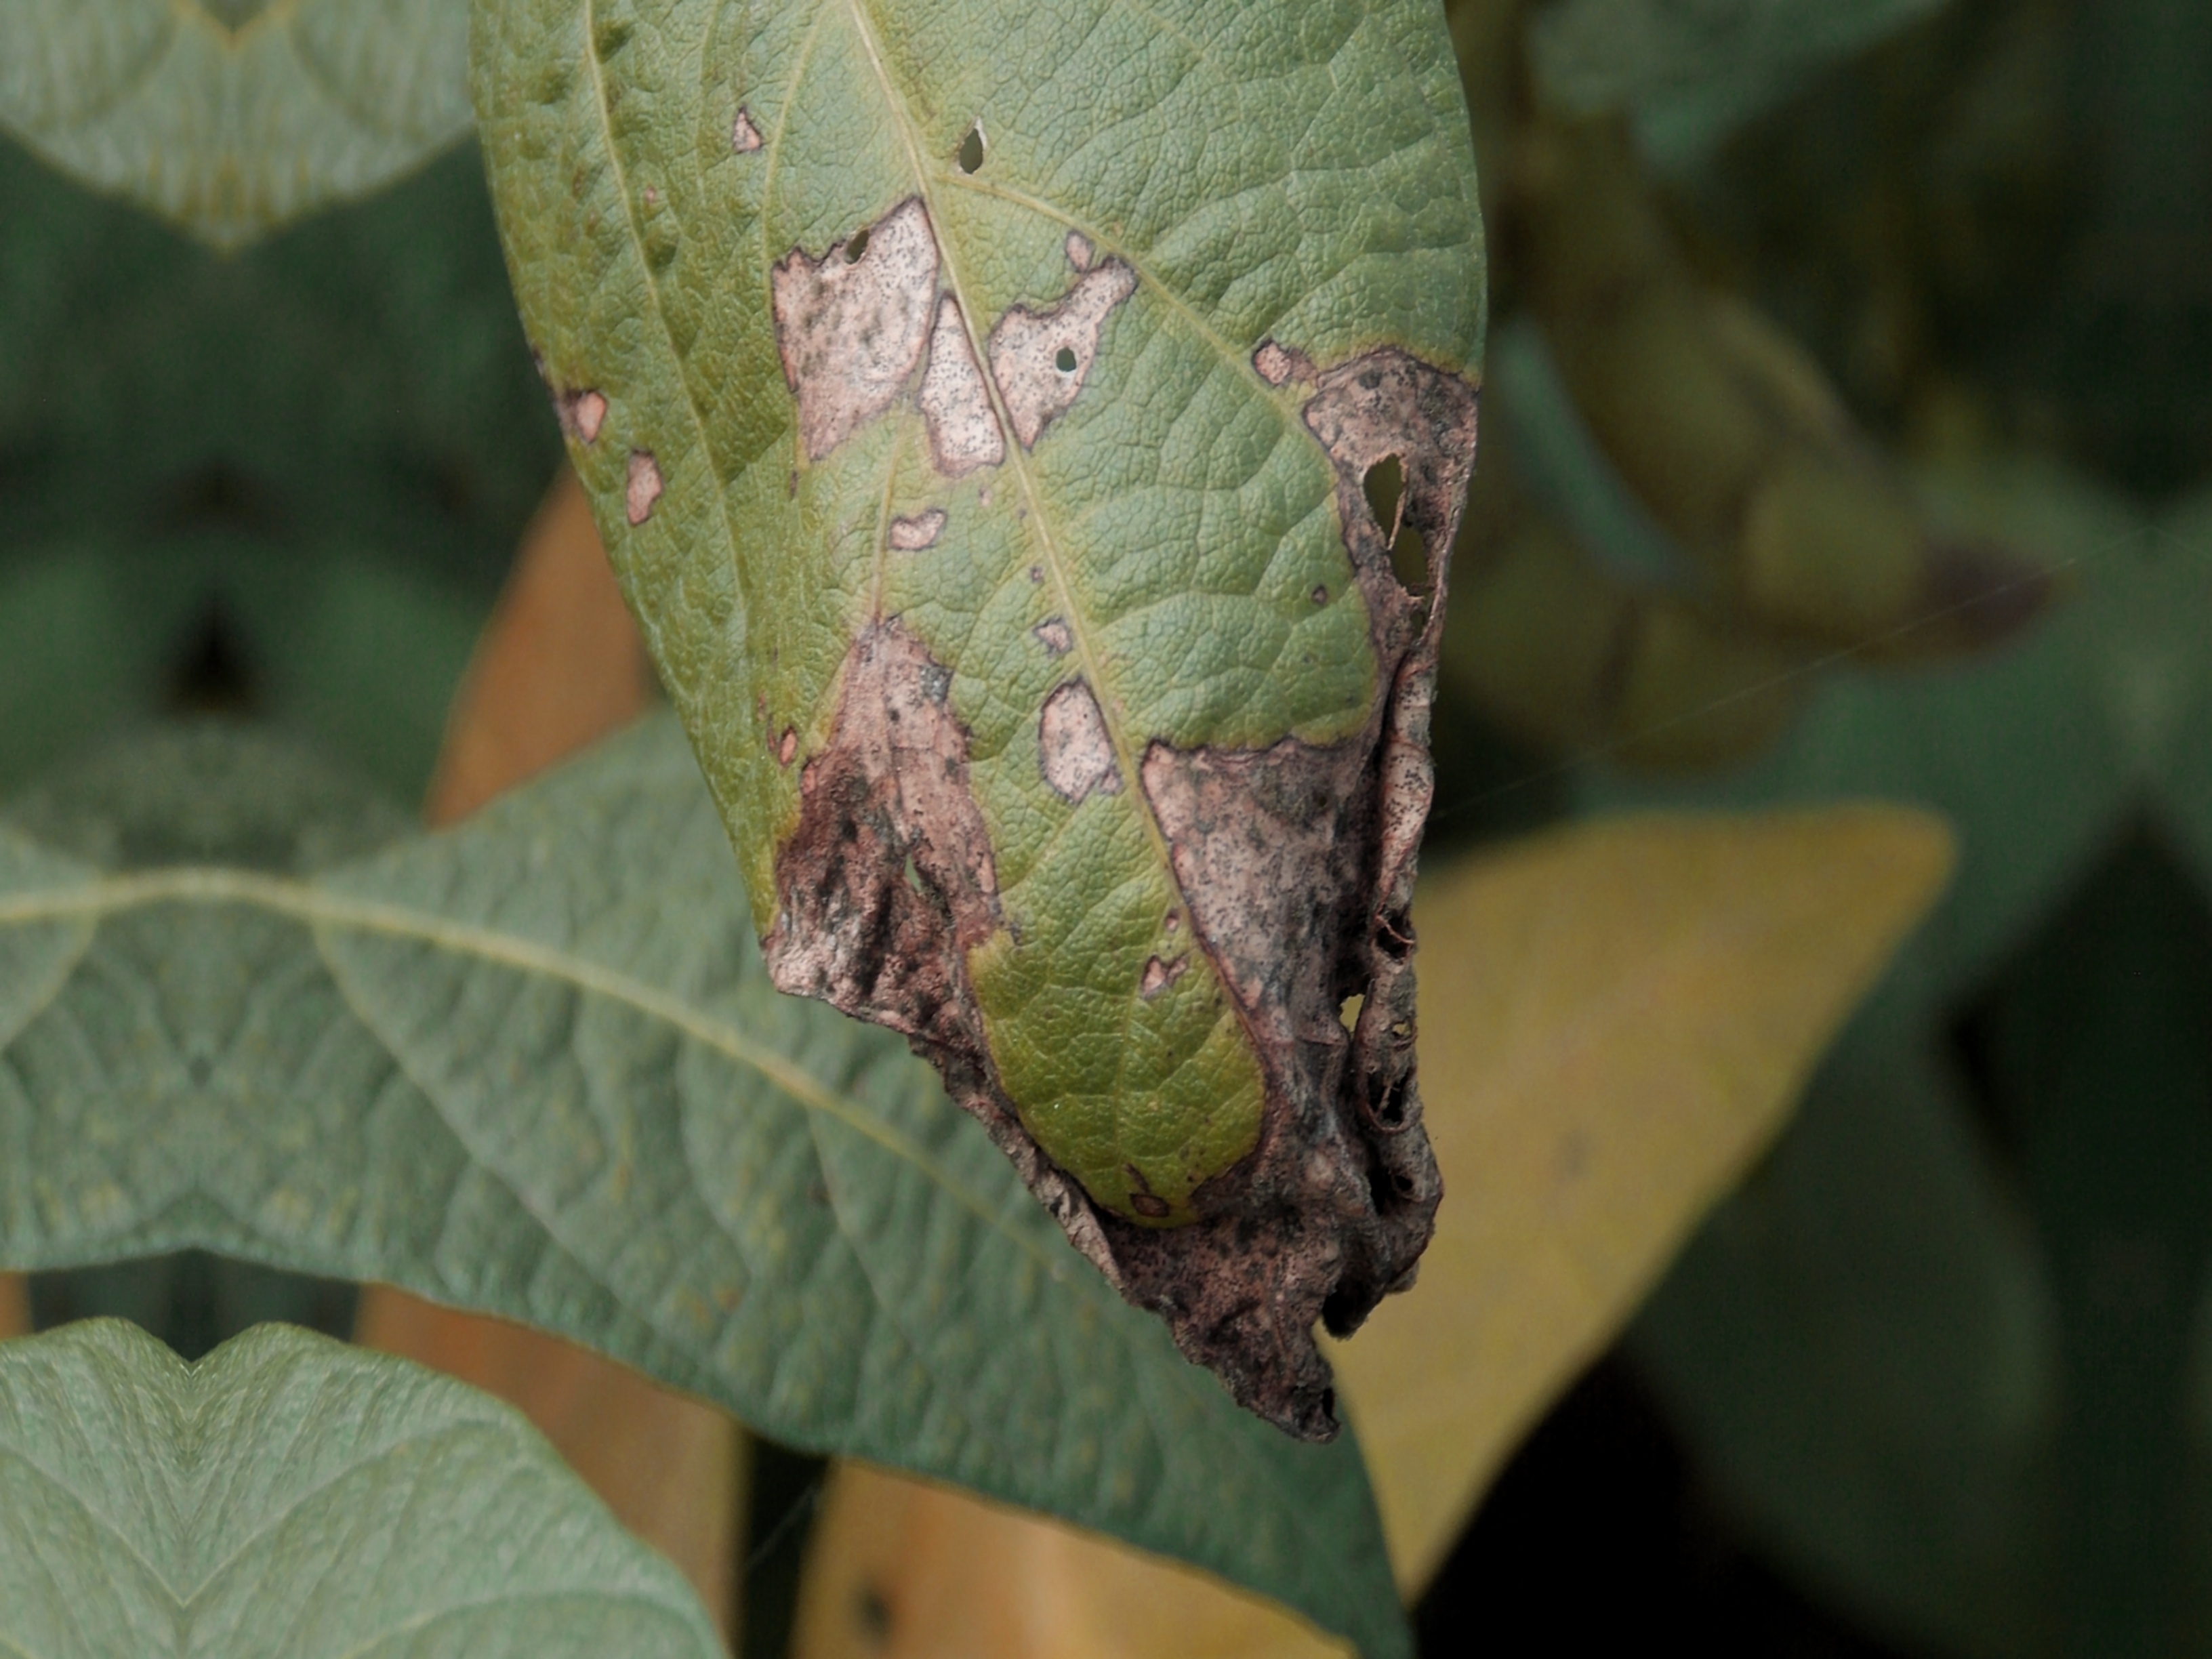
Label: Disease